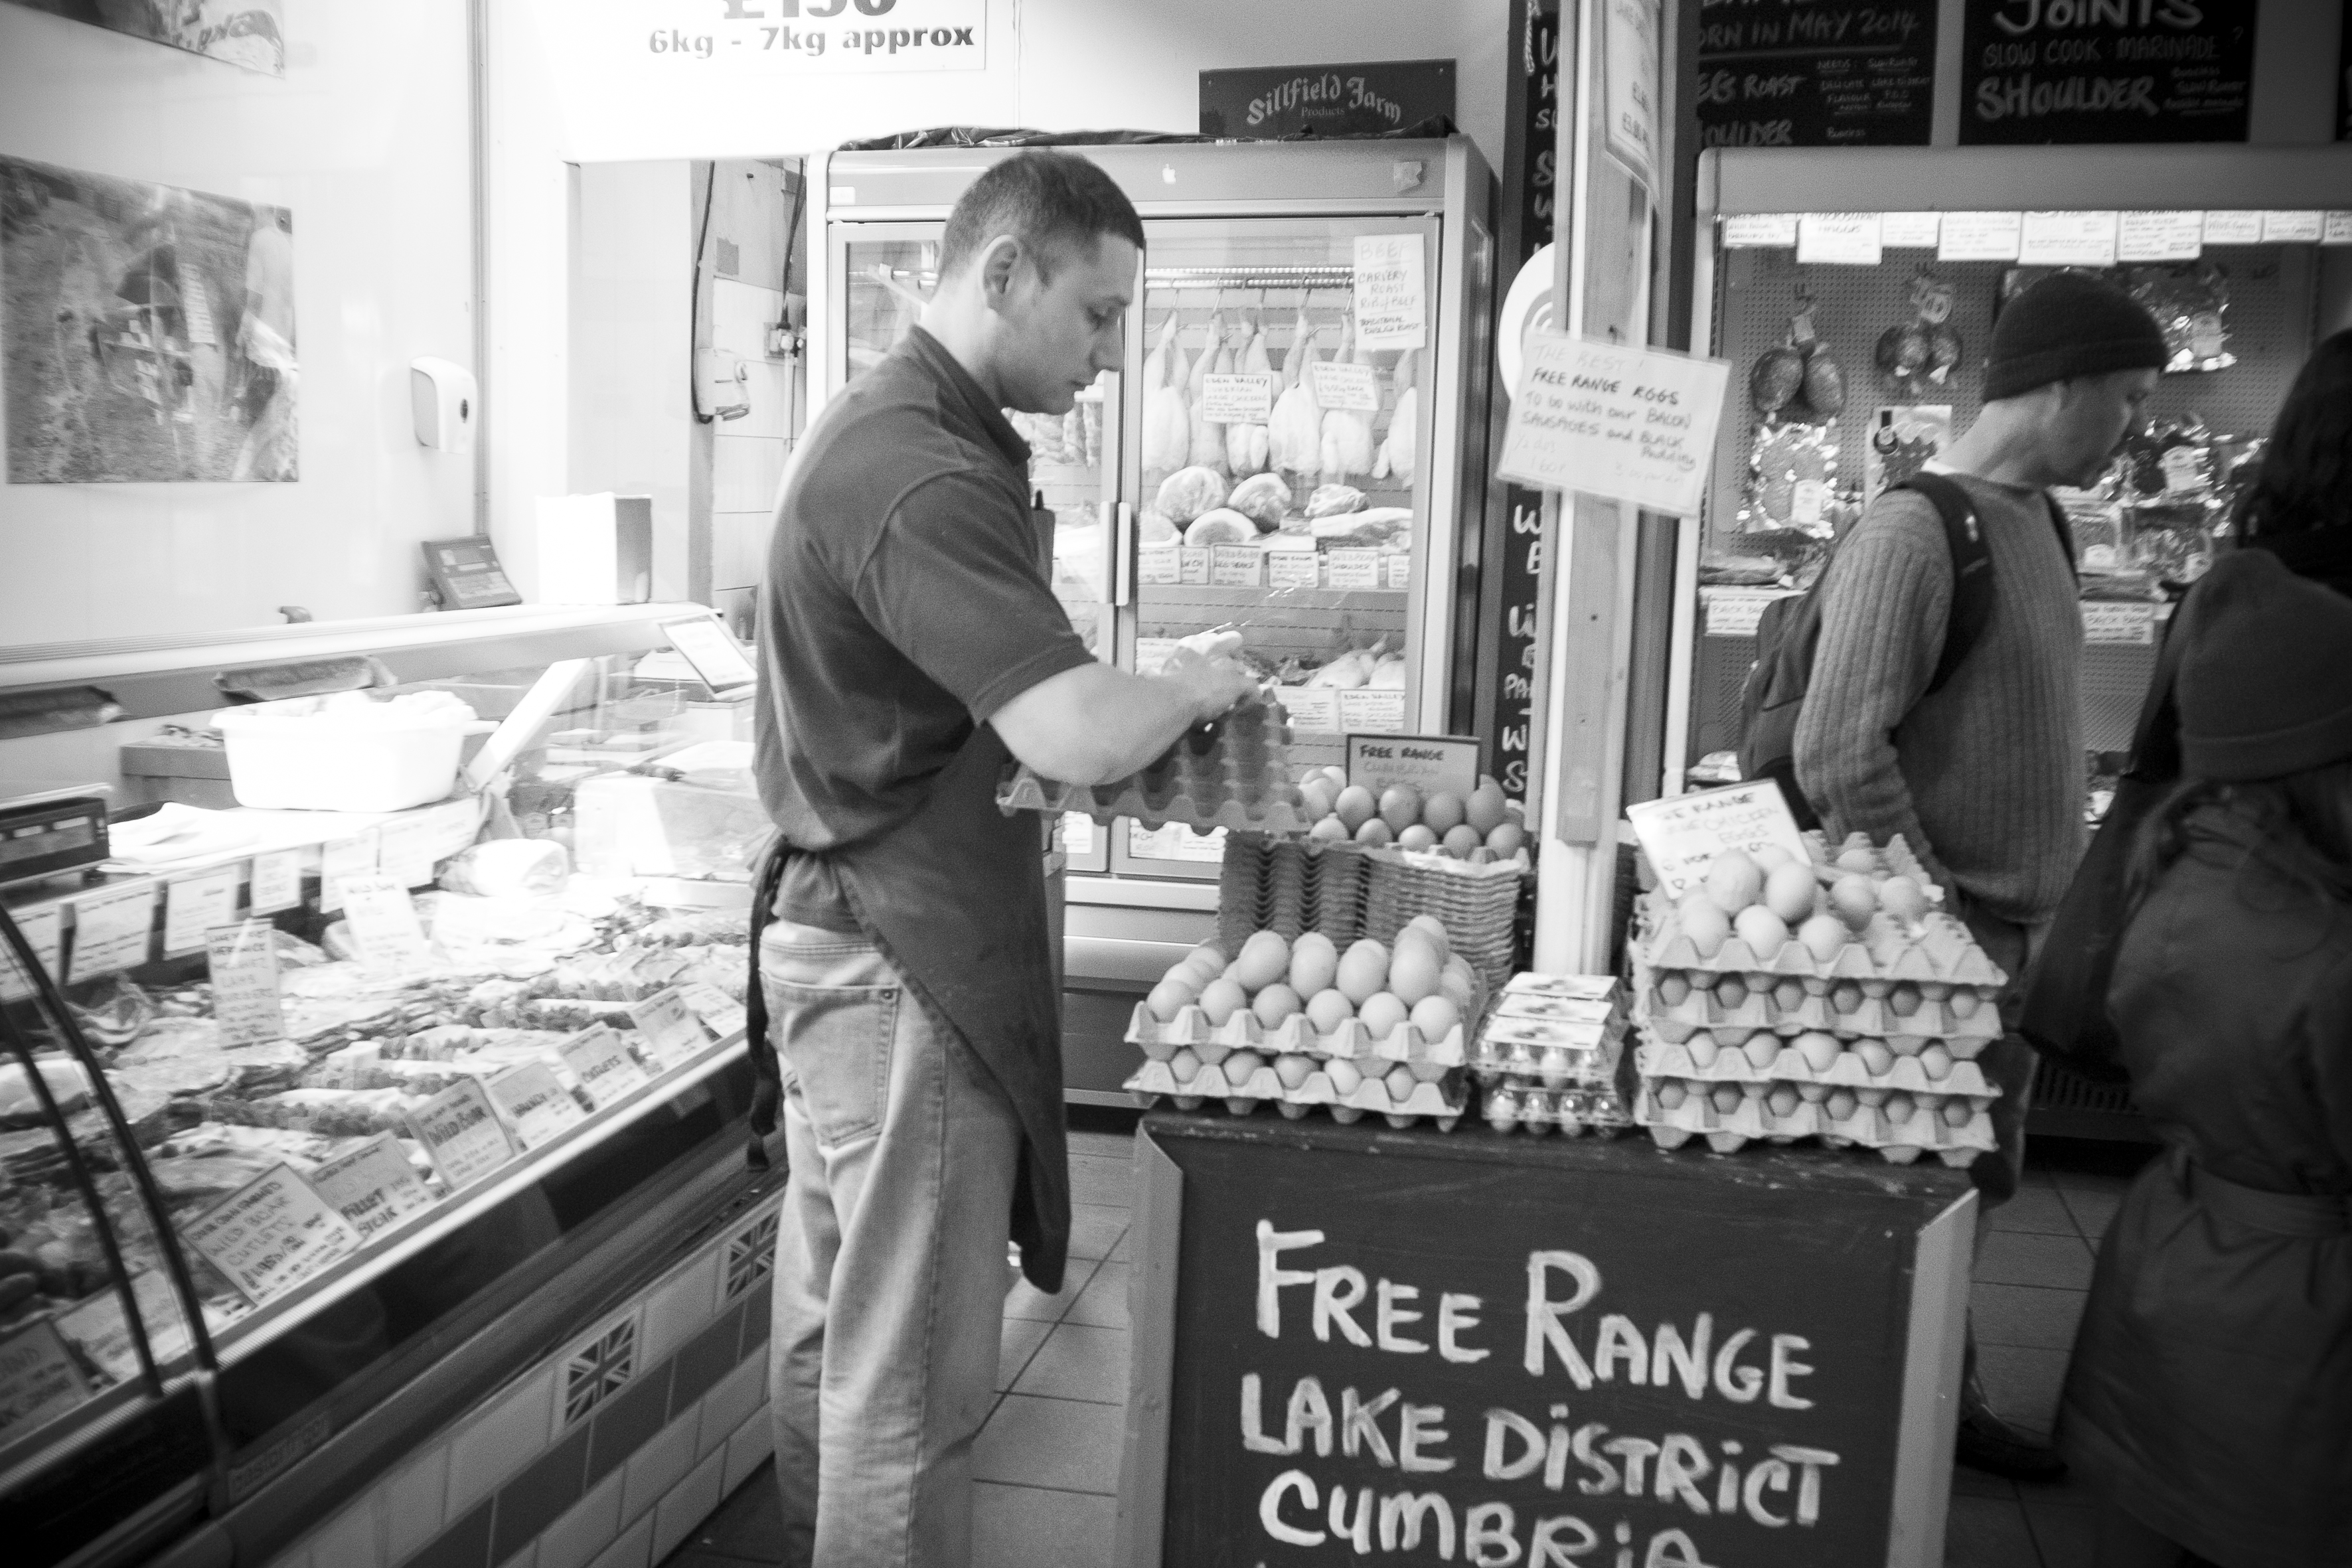
black and white, street, urban, travel, fujifilm, monochrome, uk, england, bw, blackandwhite, blackwhite, london, ngc, photograph, noiretblanc, fuji, fujixt1, fujix, sense, monochrome photography